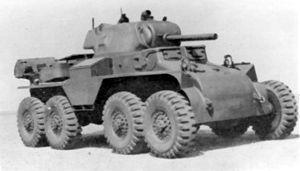
Le T18 Boarhound est une automitrailleuse américaine produite en petite quantité pour l'armée de terre britannique durant la Seconde Guerre mondiale.